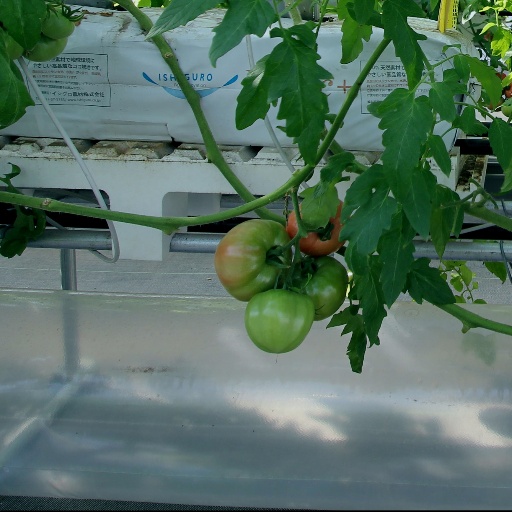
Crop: tomato